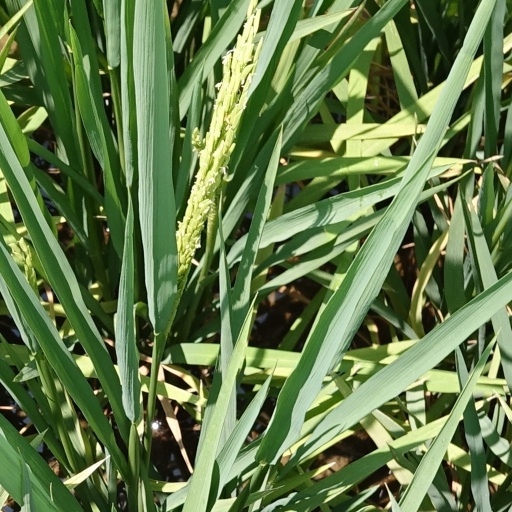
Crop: rice